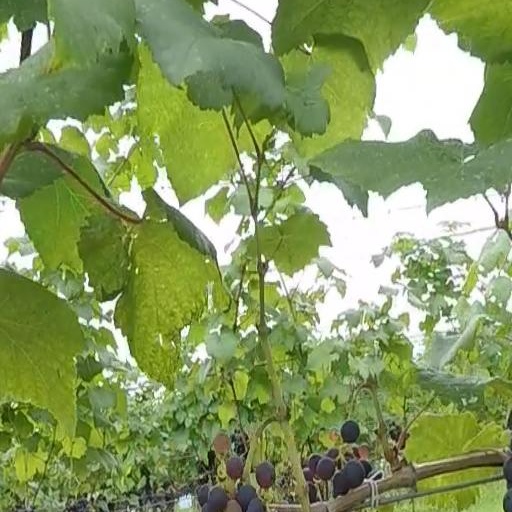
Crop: grape